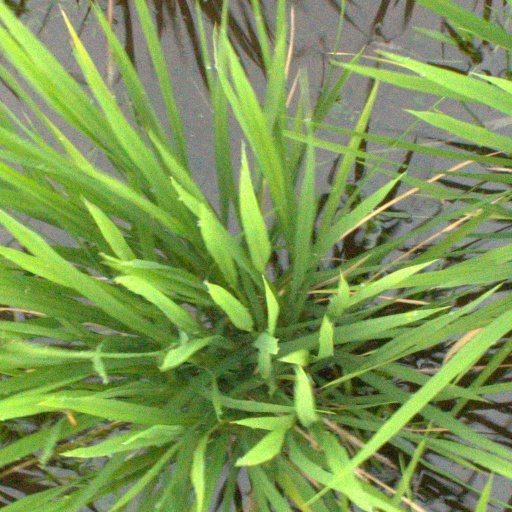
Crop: rice